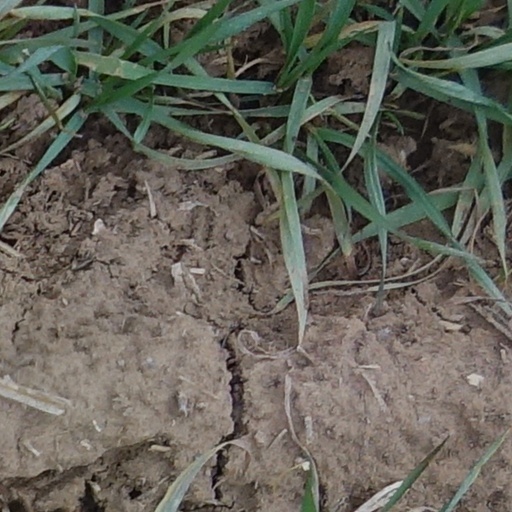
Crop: wheat